Percomorpha

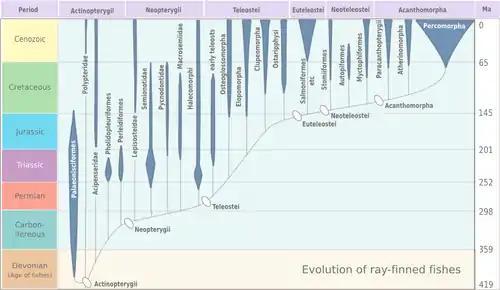
Evolution of ray-finned fishes, Actinopterygii, from the Devonian to the present as a spindle diagram. The width of the spindles are proportional to the number of families as a rough estimate of diversity. The diagram is based on Benton, M. J. (2005) Vertebrate Palaeontology, Blackwell, 3rd edition, Fig 7.13 on page 185.

Many of the orders placed in Percomorpha today were originally placed in an expanded Perciformes, hence many sources often referring to that order as the most diverse vertebrate clade. However, more recent studies have found such a placement to be paraphyletic, and many have thus been moved to their orders within Percomorpha.